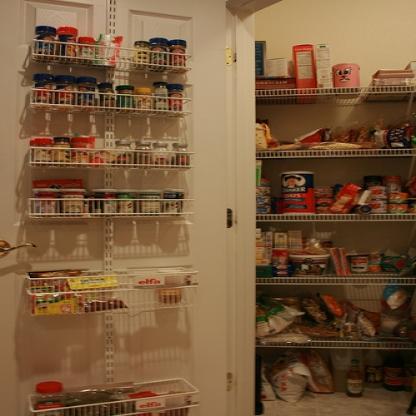
Scene: Indoor